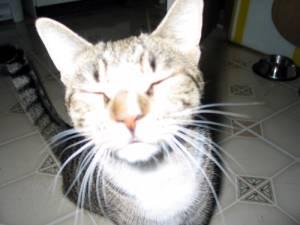
Breed: Bengal